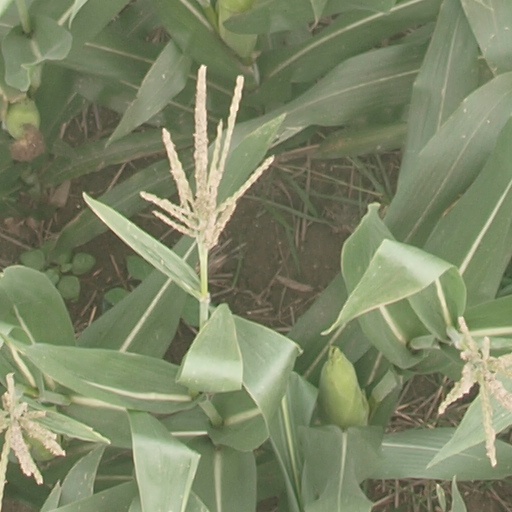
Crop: maize; corn